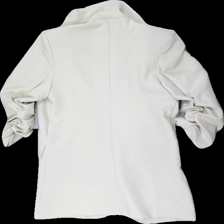
View: back
Type: Jacket
Category: Ladies
Brand: Not in the list
Brand text on label: Shein
Colors: Beige
Material: 100% polyester
Cut: V-collar
Size: XS
Season: All
Stains: Major
Price range: <50
Recommended usage: Export